List of Prisma (app) filters

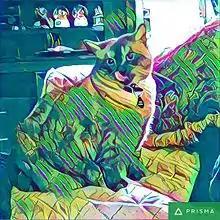
A picture of a cat processed via the Speed filter.

This is a list of filters for the photo-editing application Prisma to render images with an artistic effect.